Electoral district VII (Croatian Parliament)

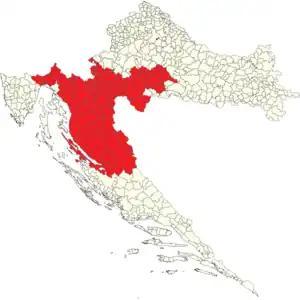
Electoral district VII (2023-present)

Electoral district VII ("Croatian:" VII. izborna jedinica) is one of twelve electoral districts of Croatian Parliament.